Caryodendron orinocense

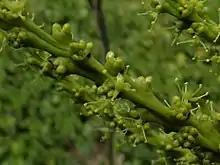
Male flowers

Under natural conditions, the reproduction of cacay is sexual; its seeds germinate well on the ground, one to two weeks after falling from the tree. The species' seeds are recalcitrant, as the seeds quickly lose their viability when under storage. A study conducted in 2012 by Judith García and Carmen Basso concluded that cacay seeds tolerate up to eight days of storage before losing viability, preferably in temperatures of .